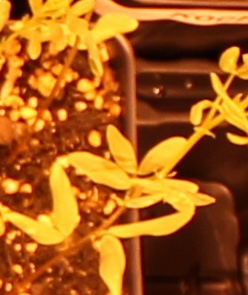
Label: Lentil